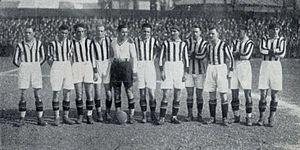
La saison 1927-1928 du Foot-Ball Club Juventus est la vingt-sixième de l'histoire du club, créé trente-et-un ans plus tôt en 1897.